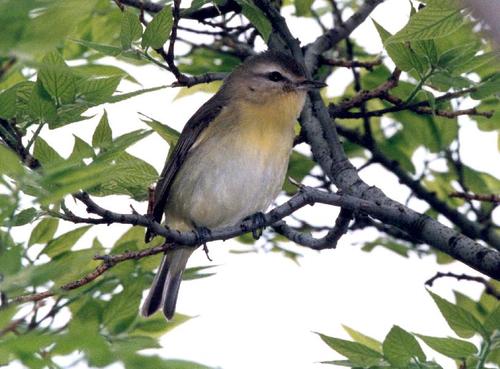
the bird is grey with a white body and black eyes.
this bird has a white belly and breast, with a yellow neck and black superciliary.
this bird has a white belly with pale yellow on the breast and throat, a short black bill, and dark grey on the crown, and the rest of the body is grey.
this bird has a white belly, the wings and tail are a dark grey color, and the breast is yellow.
this bird has a white belly, tan breast, black crown, and little pointy bill.
this bird has feathers that are black and has a white belly
this bird has a white belly, black crown, and black wings.
while small the bird is pretty chubby in nature with a nice transition of feathers from white to yellow.
a small white, gray and black bird with a yellow breast.
a small bird, with a light colored belly, dark green primaries, and a sharp bill.
Species: Philadelphia Vireo